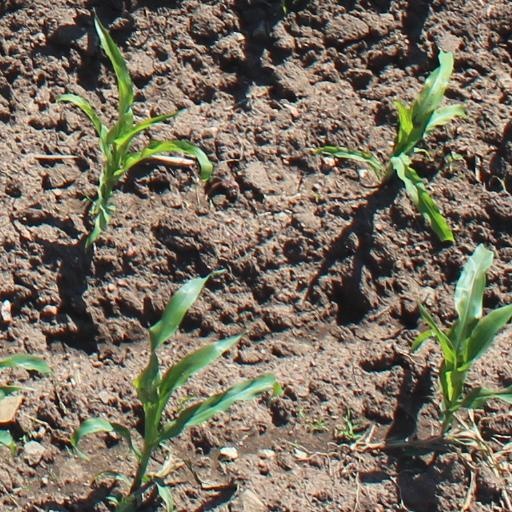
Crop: maize; corn